Breakin' Point (song)

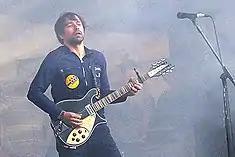
Peter Morén explained that "Breakin' Point" was inspired by his concerns about expecting a child.

"Breakin' Point" is a midtempo pop song. It features instrumentation provided by drums, an electric bass, a guitar, percussion, a piano, a synthesizer, and a zither. The song begins with siren-like whistles and a high-pitched piano. Rose Kerr of "Spectrum Culture" observed the song's "darker" beat in contrast to its whimsy provided by whistles and a "backing youth chorus". Gregory Adams of "Exclaim!" interpreted the whistling melody as "slightly sorrowful", and Bill Pearis of BrooklynVegan called the record a "melancholic anthem". Adams suggested the lyrics speak of "pondering life on the couch", manifested in the line "What to do, what to say" sung in the verse. "Clash" Will Butler viewed the lyric "Got it from whisky like any loser can" as Morén "tacitly" evoking a "part-Hunter S. Thompson, part-Brian Wilson persona".